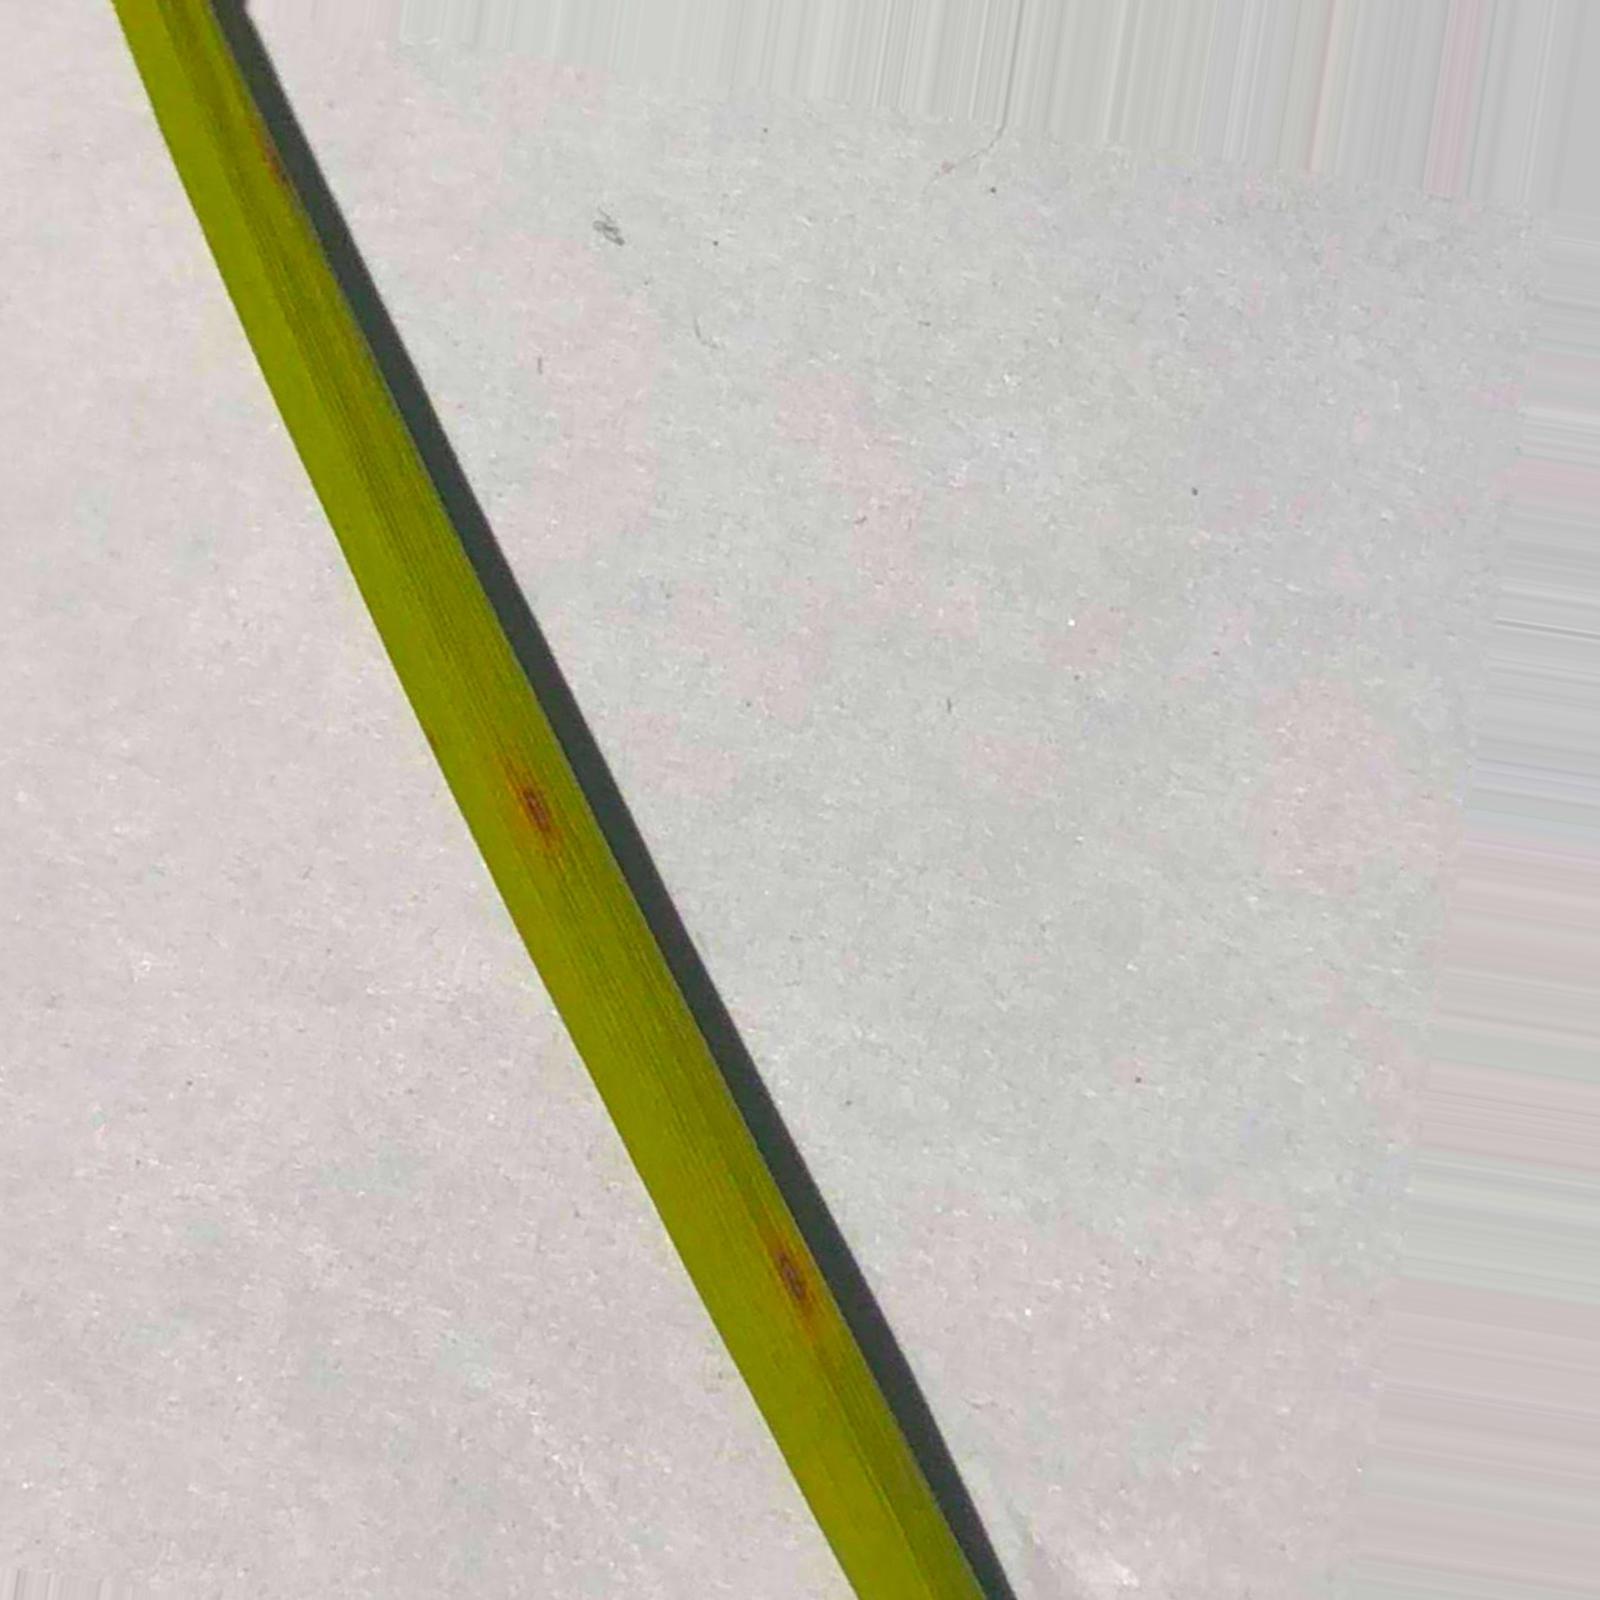
Nhãn: Bệnh Đốm Nâu ( Brown spot )